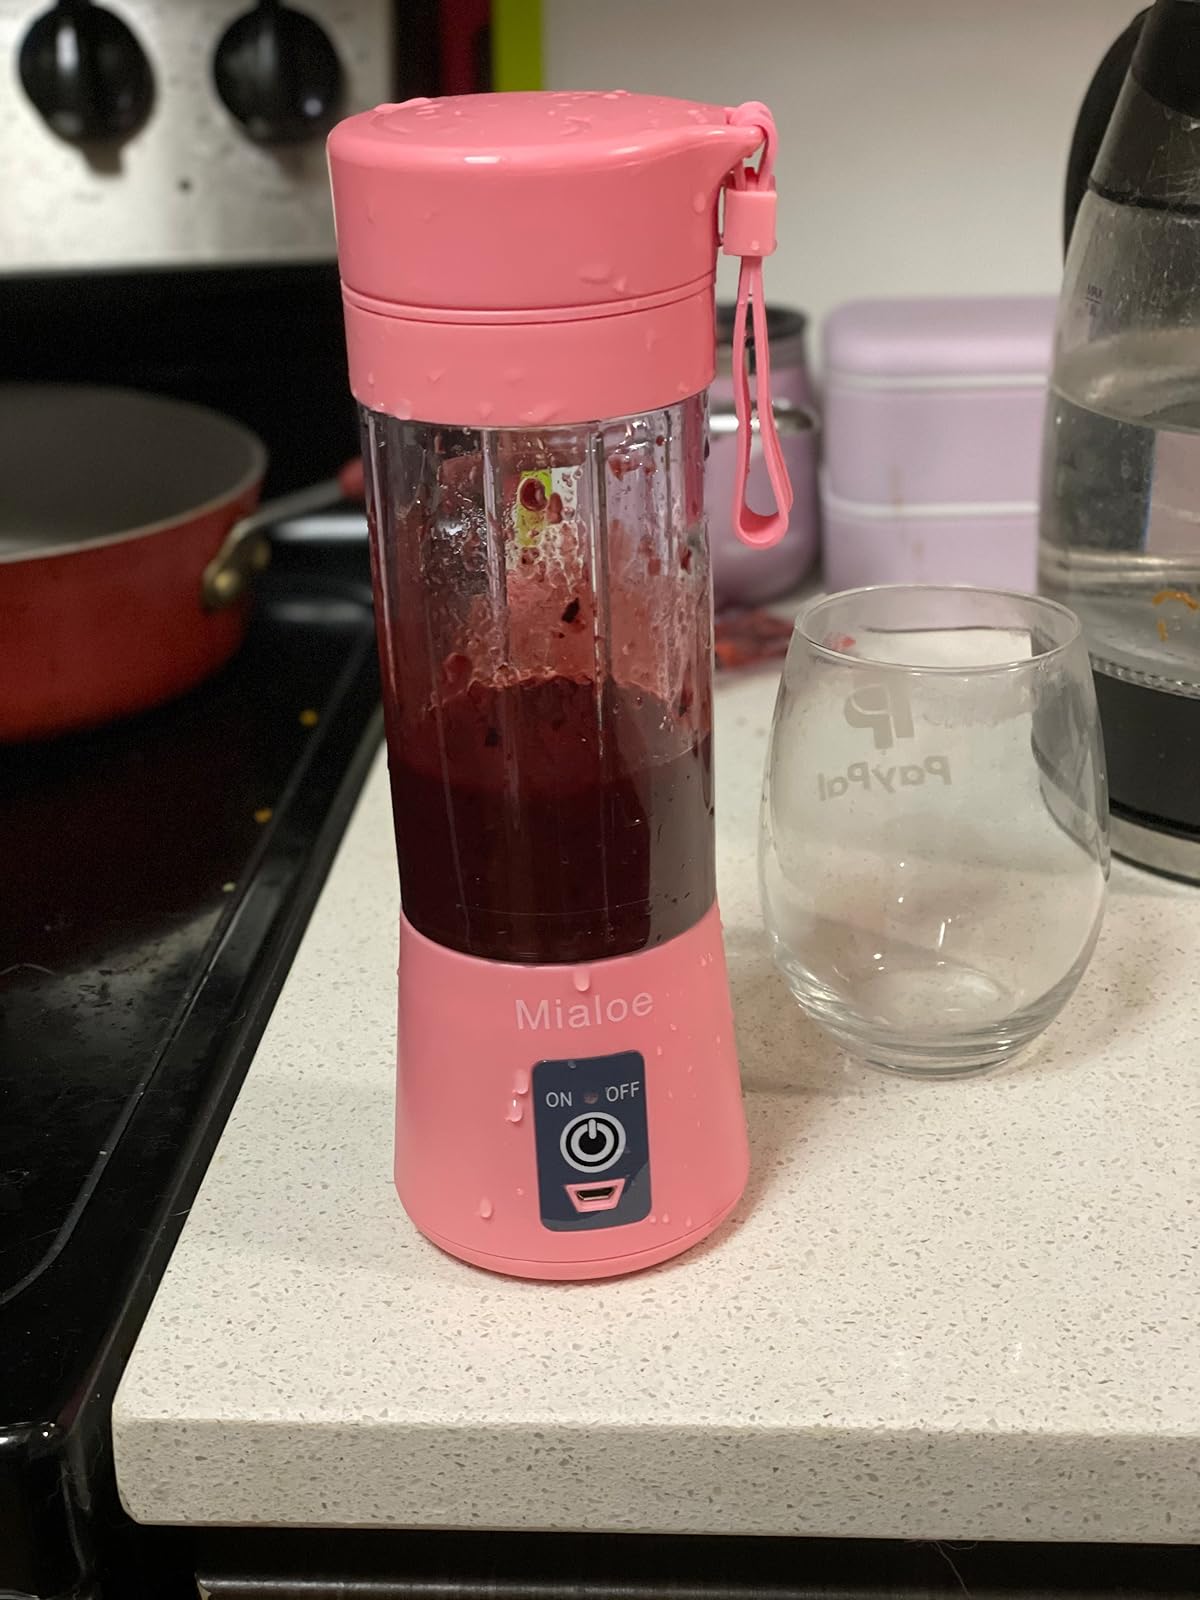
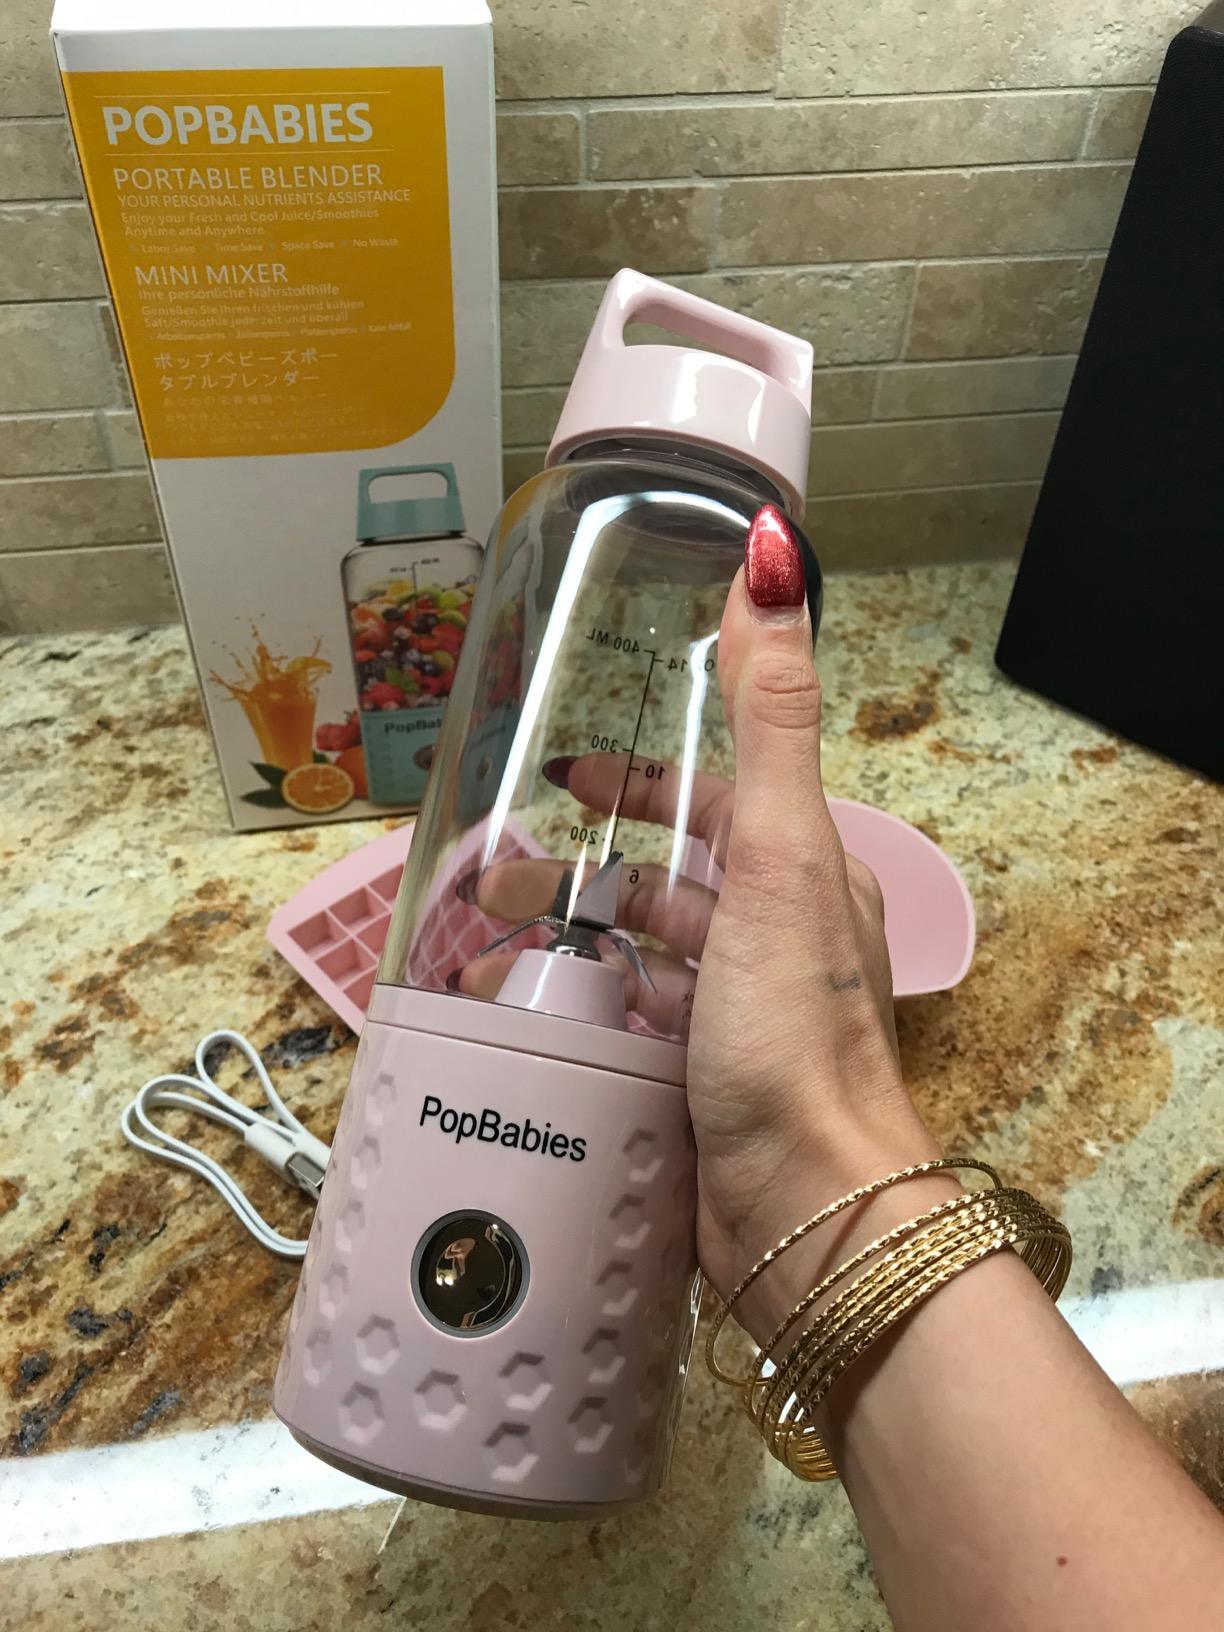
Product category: items_blender
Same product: no